Gone to Coney Island and Booming Business

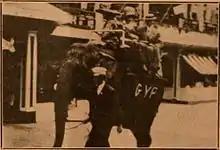
A film still from "Gone to Coney Island"

Gone to Coney Island and Booming Business are two 1910 American silent short comedy productions by the Thanhouser Company. Both were released together on a single film reel on July 5, 1910. "Gone to Coney Island" is a comedy that features Coney Island, which the mere subject would make for a successful film. "Booming Business" may have been the very type of slapstick comedy that Edwin Thanhouser specifically said the Thanhouser Company would not produce. The productions of both films have no credits for the cast or crew, but possible candidates for these roles exist. Reviews of the films favored "Gone to Coney Island", but some reviewers specifically refused to explain the plot because Coney Island subjects were deemed self-explanatory. "Booming Business" received one detailed review in "The New York Dramatic Mirror" which was negative. The films are presumed lost.